Unification of Germany

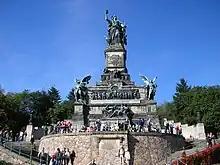
"Germania", also called the Niederwald Monument, was erected in 1877–83 at Rüdesheim.

Napoleon III had tried to secure territorial concessions from both sides before and after the Austro-Prussian War, but despite his role as mediator during the peace negotiations, he ended up with nothing. He then hoped that Austria would join in a war of revenge and that its former allies—particularly the southern German states of Baden, Württemberg, and Bavaria—would join in the cause. This hope would prove futile since the 1866 treaty came into effect and united all German states militarily—if not happily—to fight against France. Instead of a war of revenge against Prussia, supported by various German allies, France engaged in a war against all of the German states without any allies of its own.